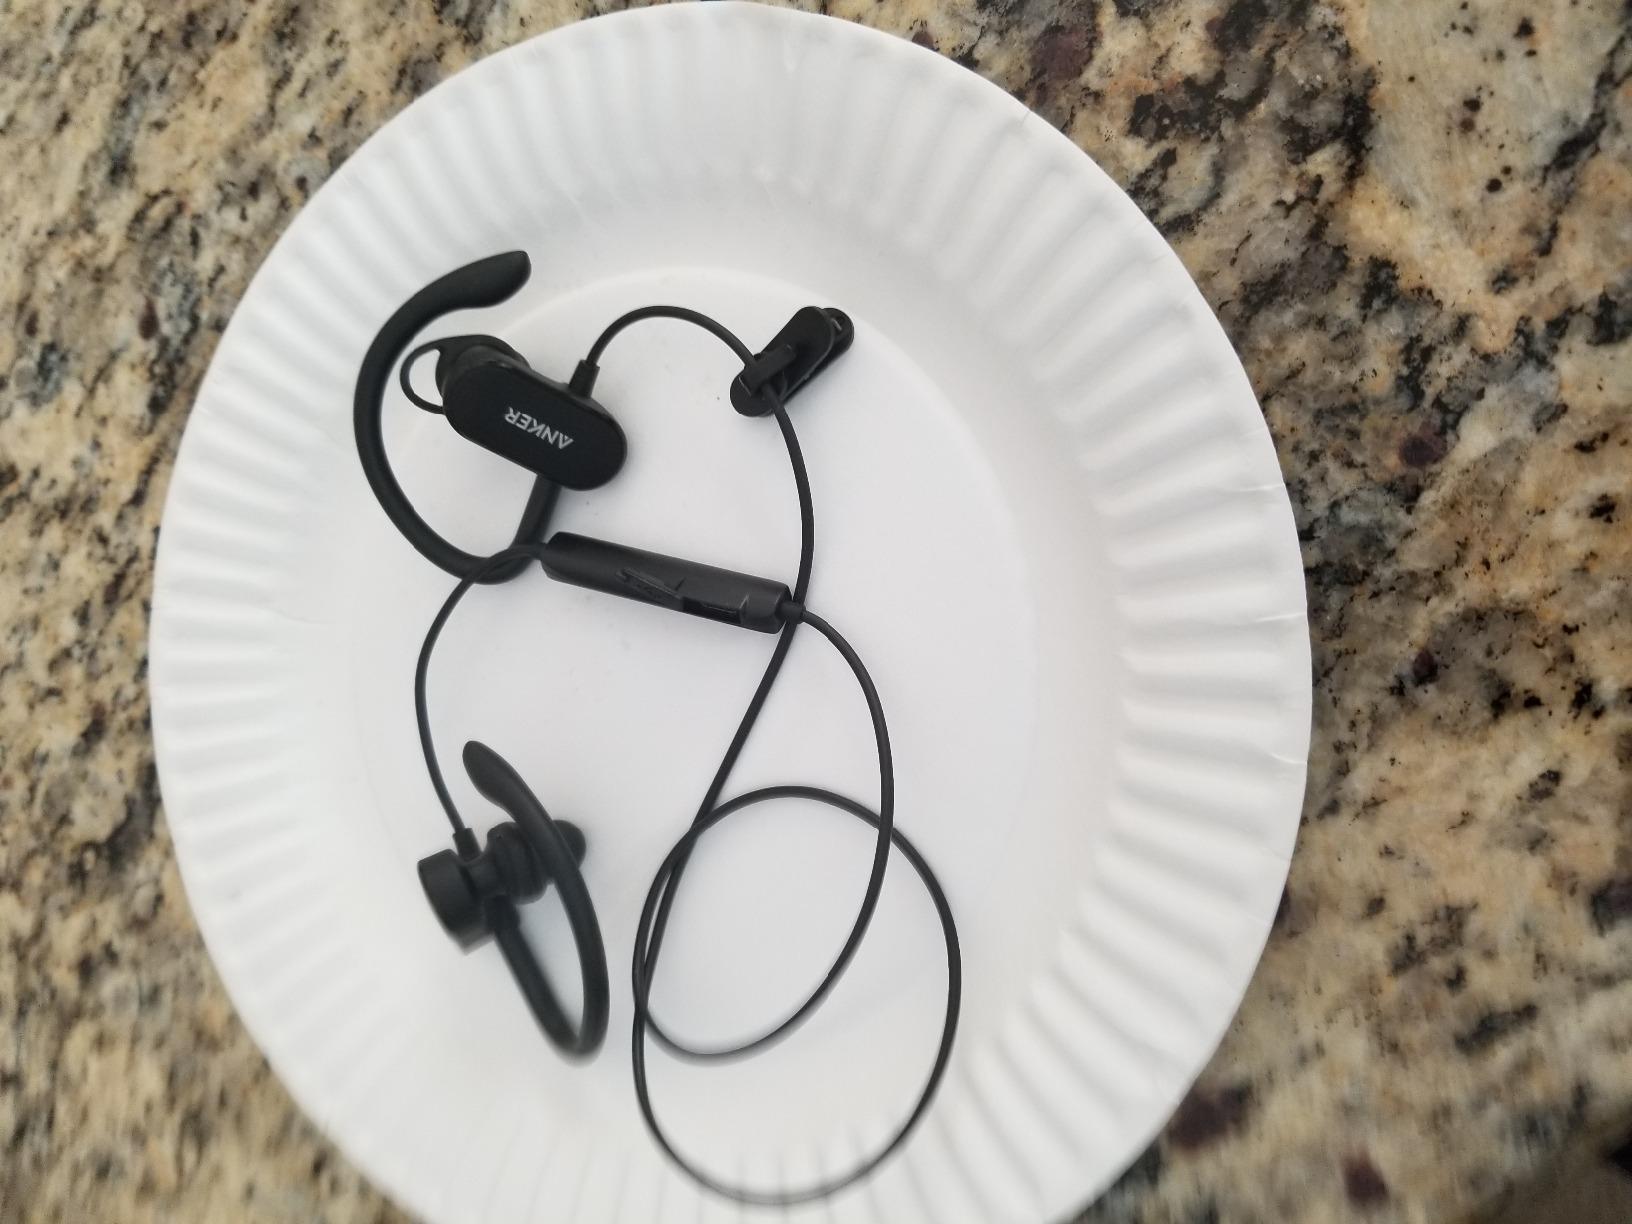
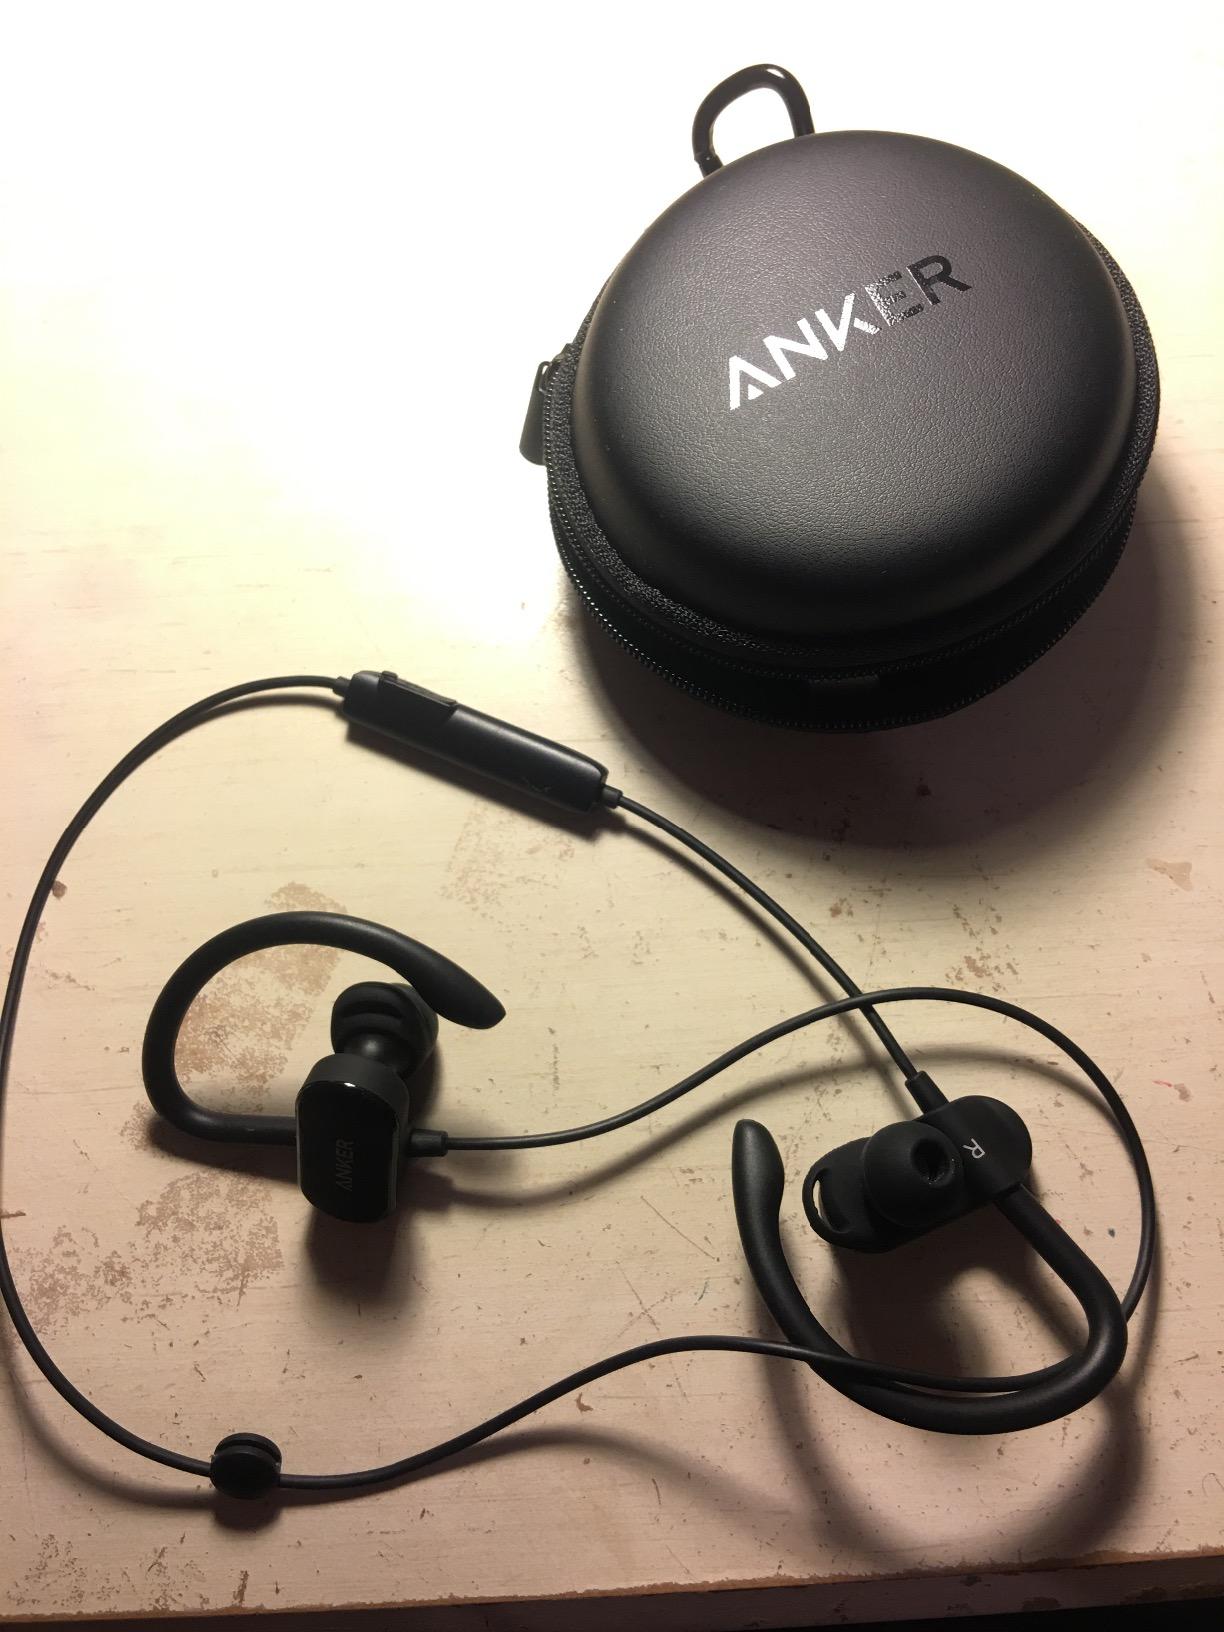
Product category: headphones
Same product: yes